Einheits-PKW der Wehrmacht

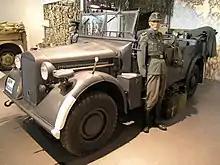
The 'mittlerer' (medium) Horch / Wanderer 901 was the most common variant of the various Einheits-Pkw (here: 'Typ(e) 40' in the August Horch Museum Zwickau.

Einheits-Pkw der Wehrmacht – "literally: "standard passenger motor-car of the Wehrmacht"" – was Nazi Germany's plan for a new, multi-purpose fleet of all wheel drive off-road vehicles, based on just three uniform chassis, specifically designed and built for the Wehrmacht (the Nazi military). The plan was formulated in 1934, and vehicles were built from 1936 to 1943.